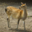
Label: deer